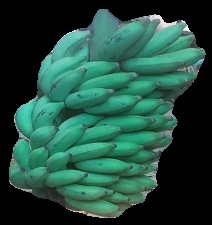
Variety: elakki-bale
Grade: grade2